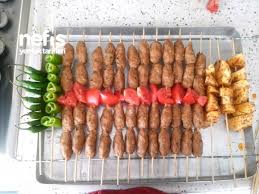
Yemek: kebap